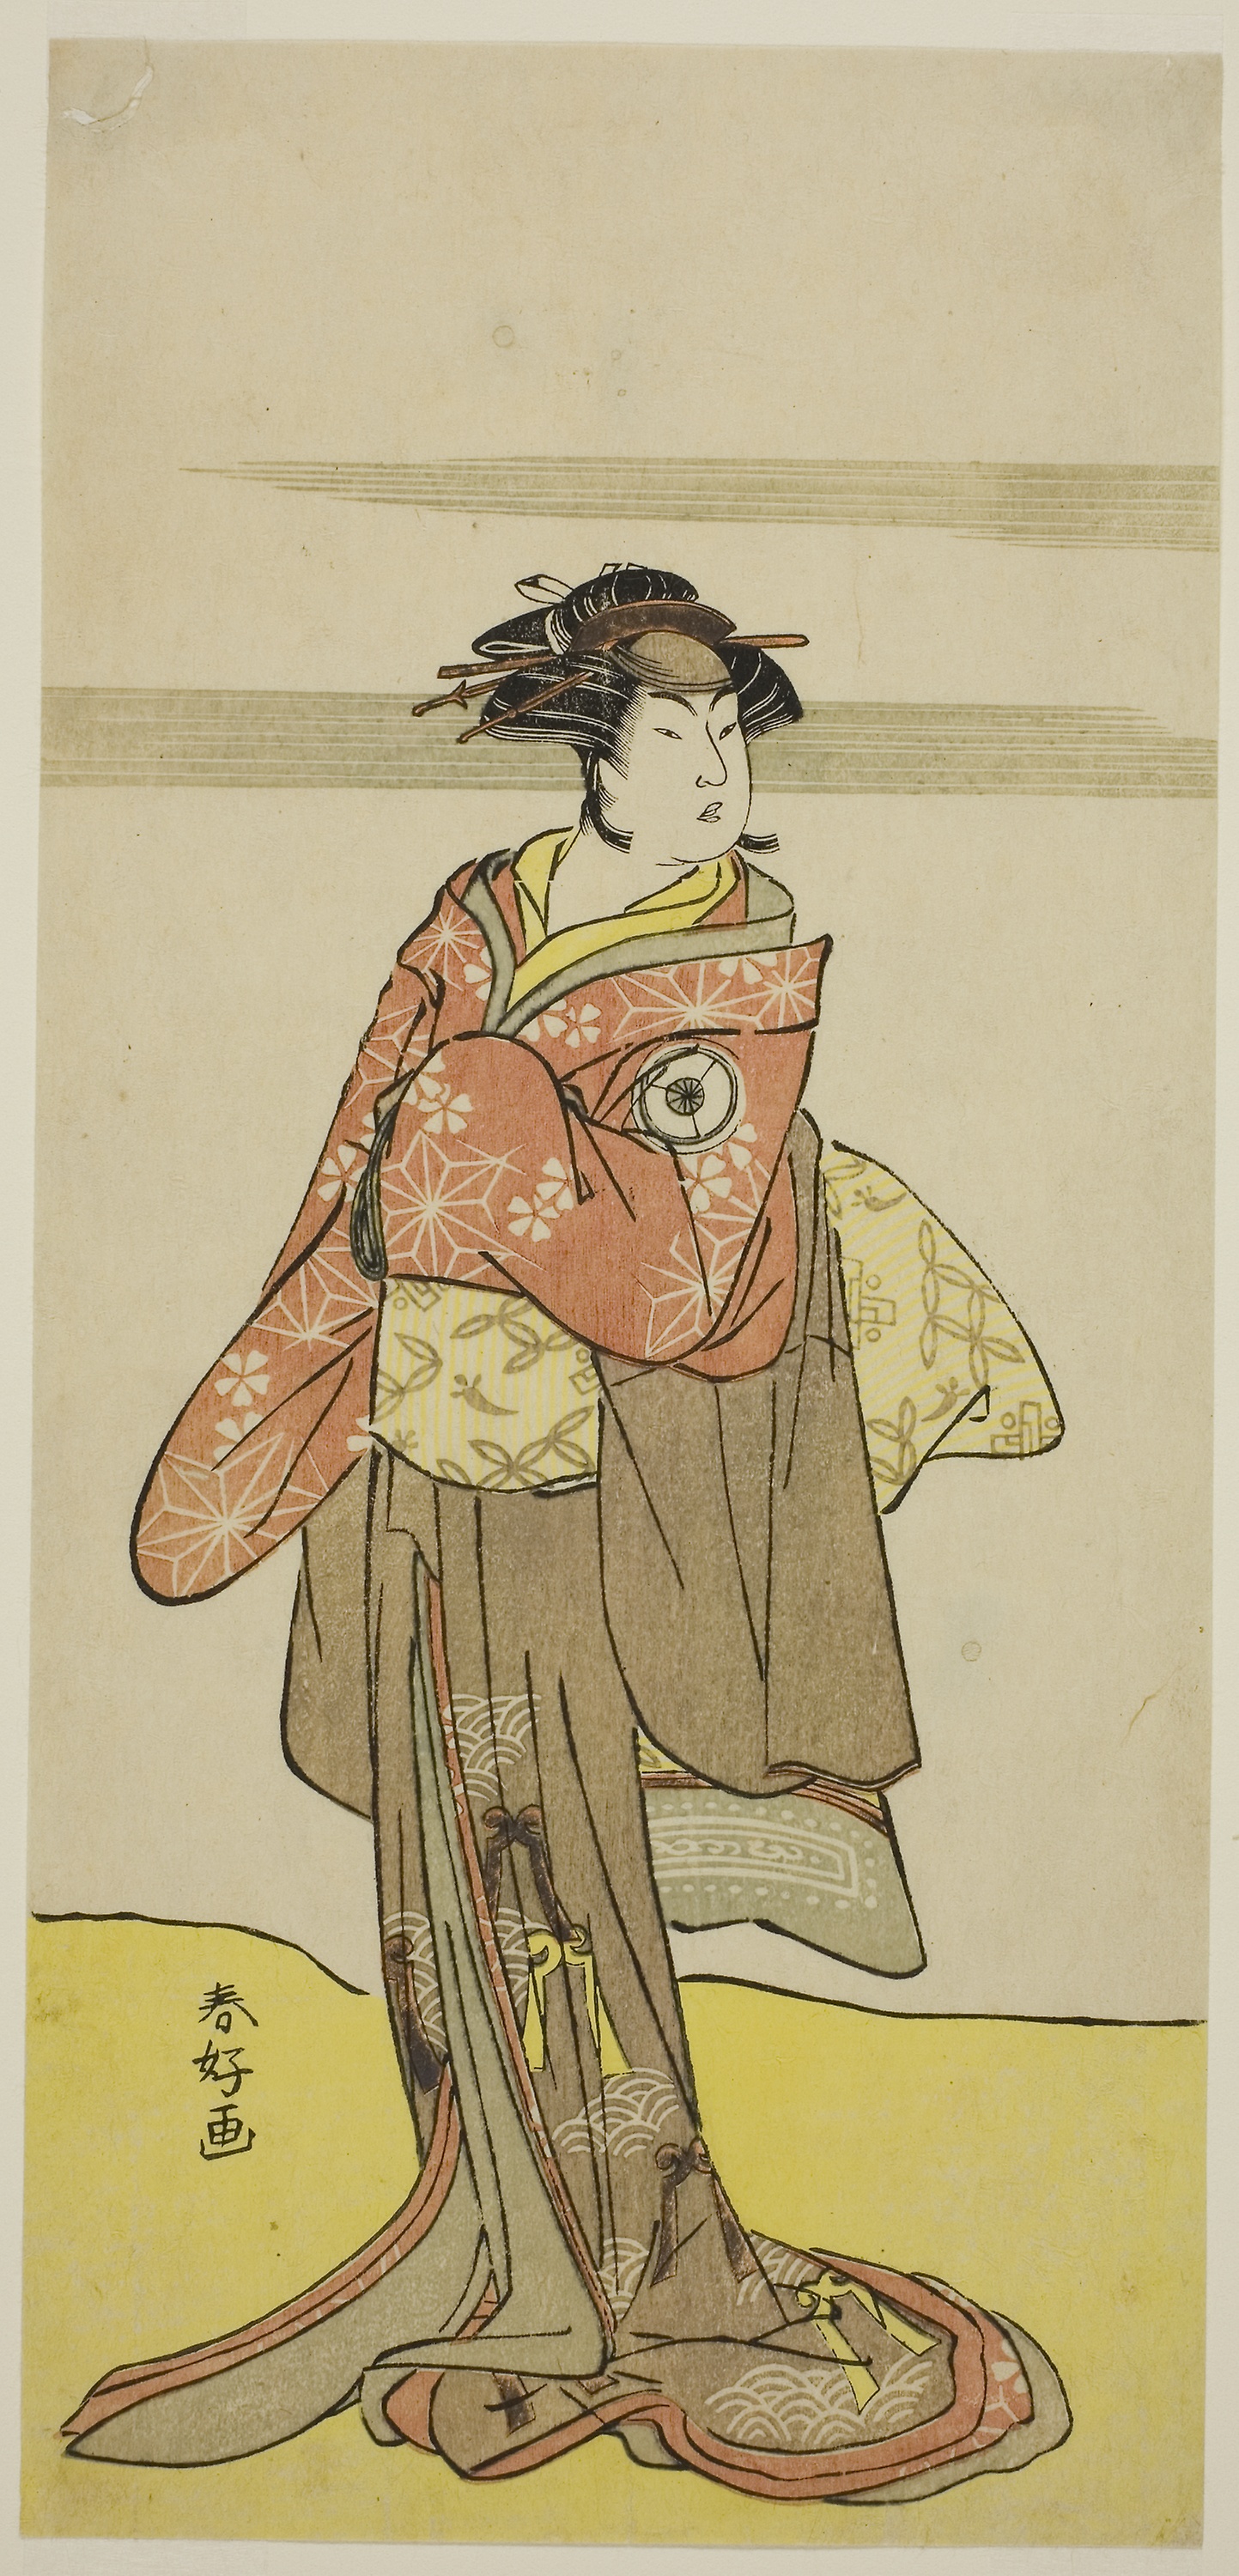
woman, art, illustration, costume design, drawing, fictional character, artwork